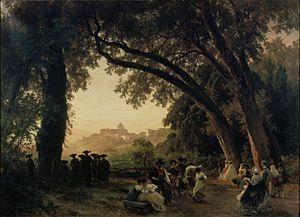
Le saltarello est une danse joyeuse et vivante dont les origines remontent au saltatio des Latins. Elle s'est développée à partir du XIIIᵉ siècle dans l'Italie centrale. Toujours populaire, sa musique est actuellement jouée de partout à travers le monde.